List of birds of Kentucky

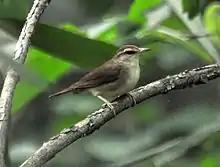
Swainson's warbler

Finches are seed-eating passerine birds, that are small to moderately large and have a strong beak, usually conical and in some species very large. All have twelve tail feathers and nine primaries. These birds have a bouncing flight with alternating bouts of flapping and gliding on closed wings, and most sing well. Ten species have been recorded in Kentucky.